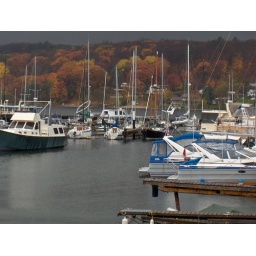
Last days of boats in water